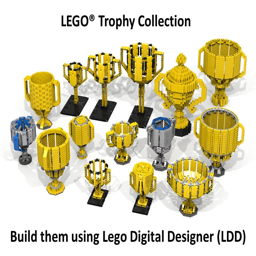
person can see the relative sizes of t ... photo sharing website